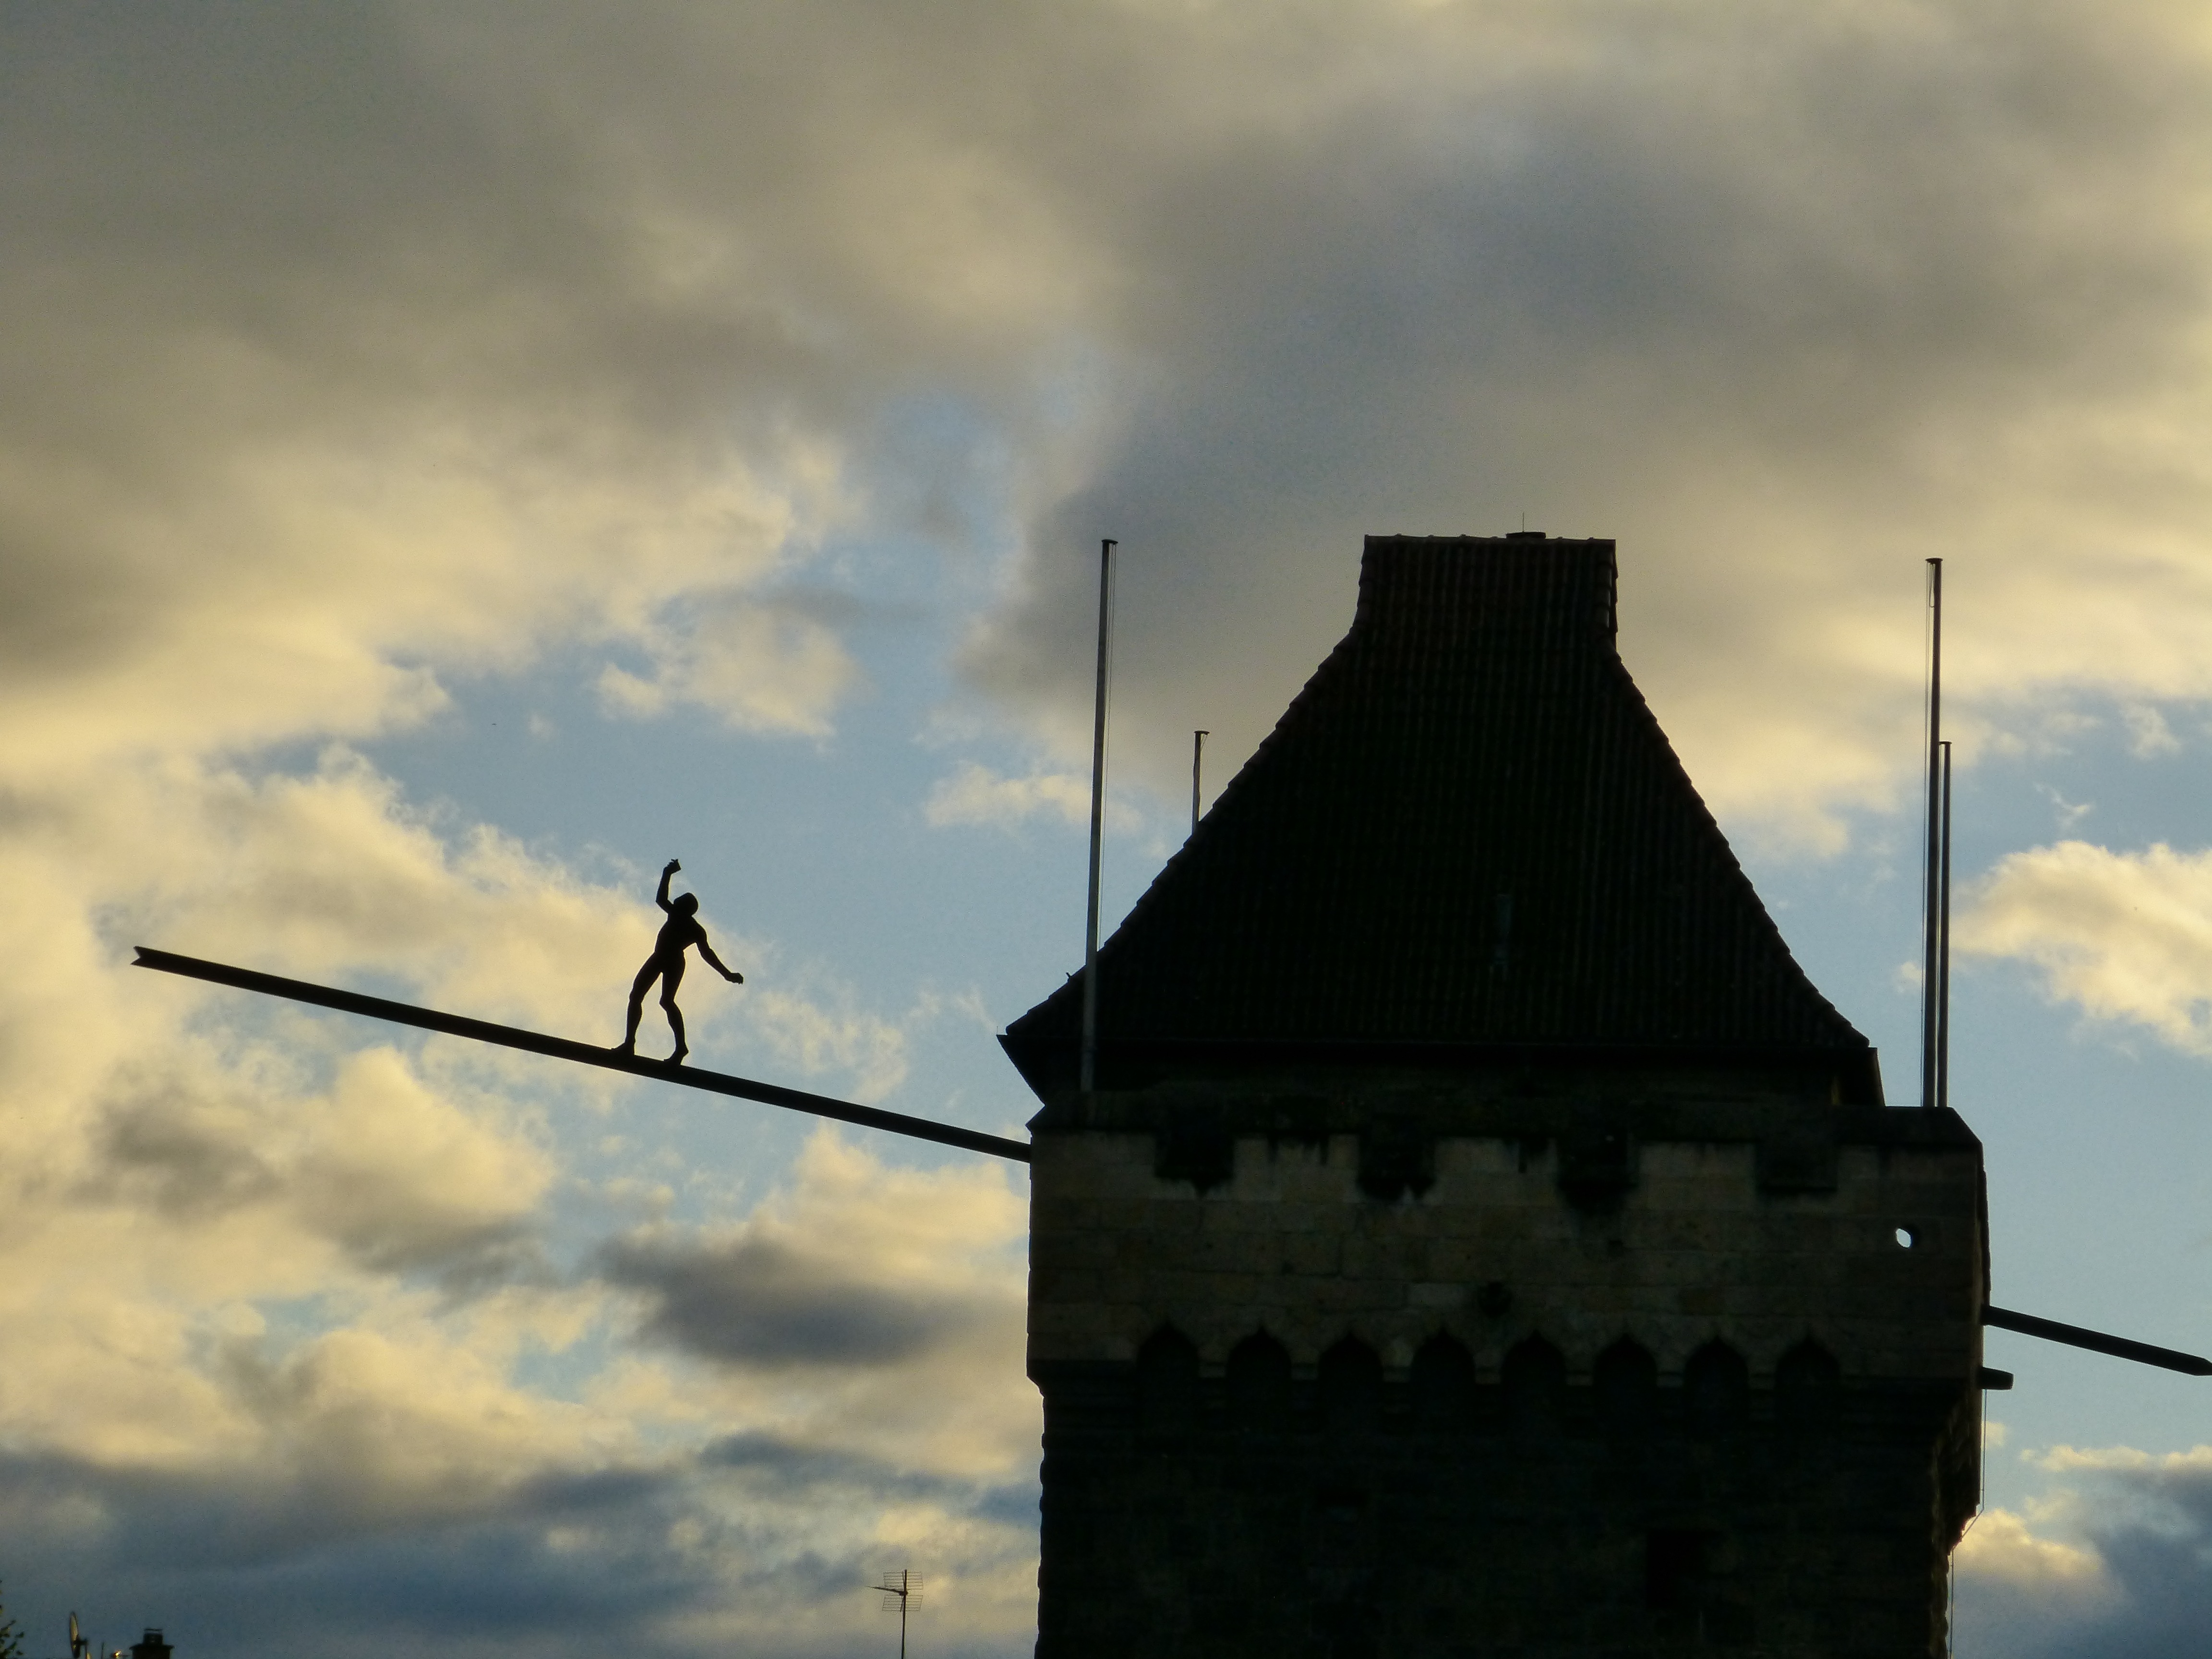
cloud, sky, sunset, sunlight, morning, dusk, evening, reflection, tower, castle, clouds, spire, steeple, acrobat, afterglow, esslingen, atmosphere of earth